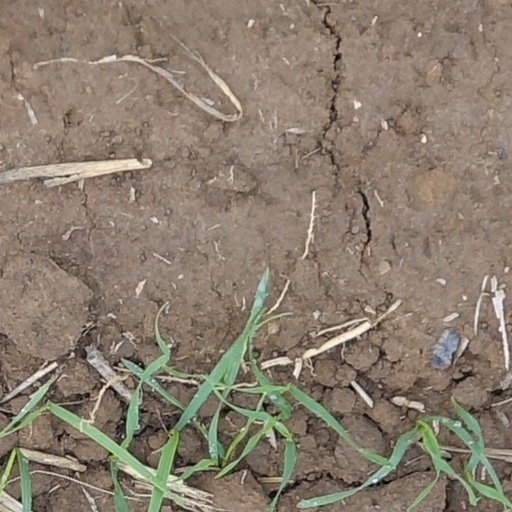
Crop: wheat